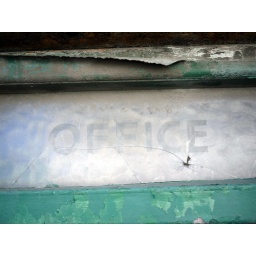
Fading glass sign on a derelict building in Leith, Edinburgh.